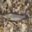
Label: trout